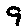
Label: 9